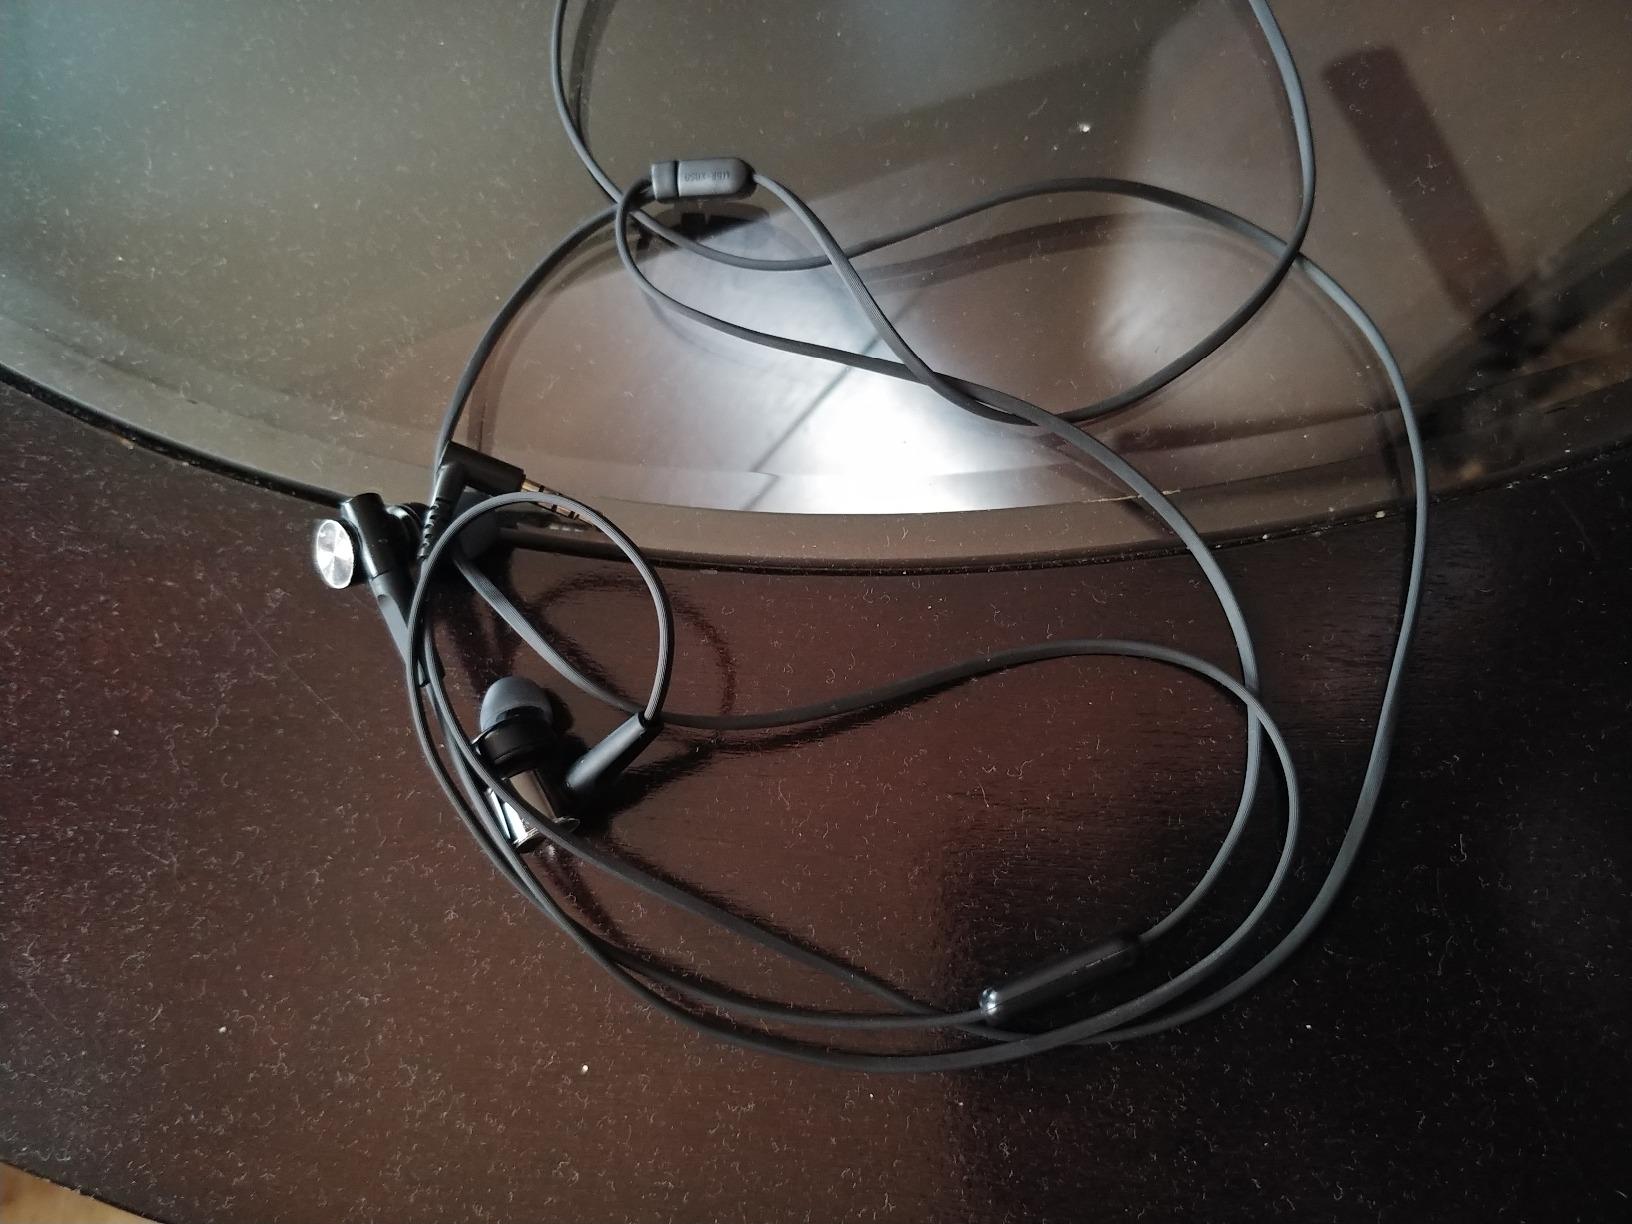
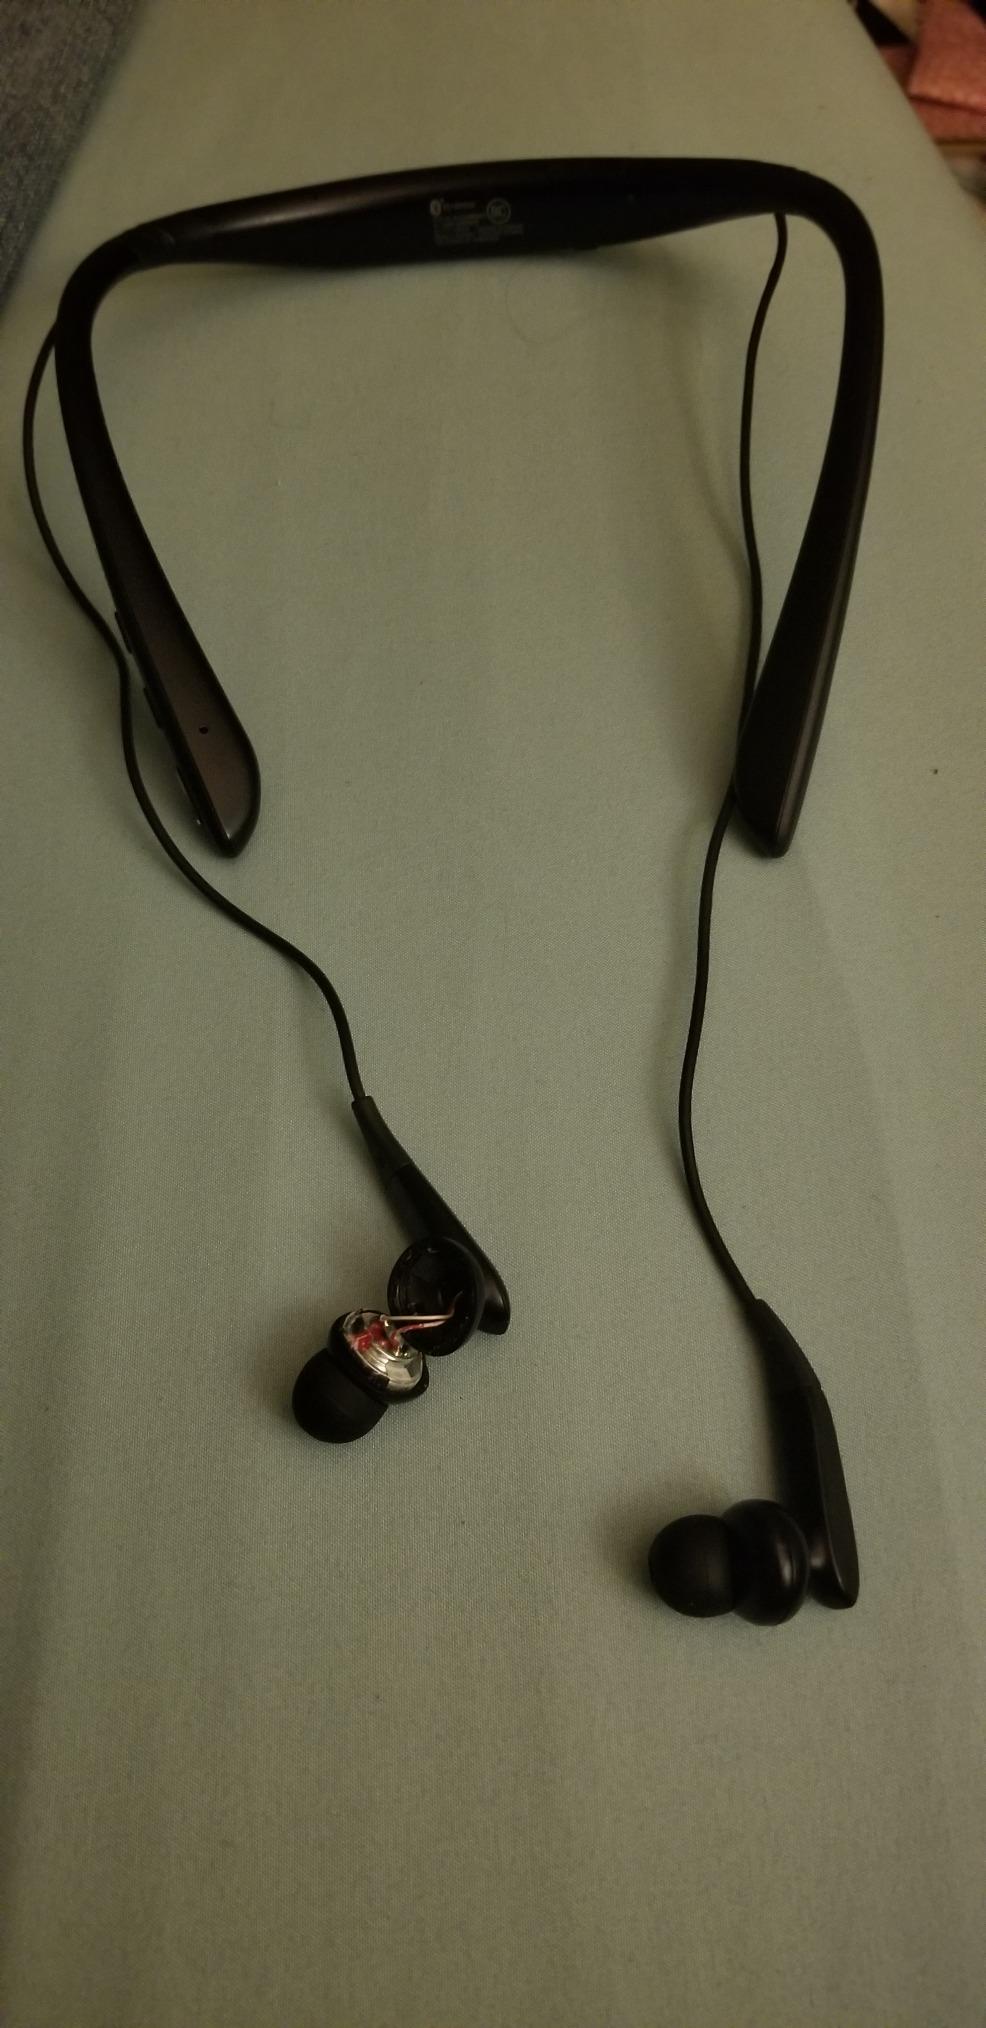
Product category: headphones
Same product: no